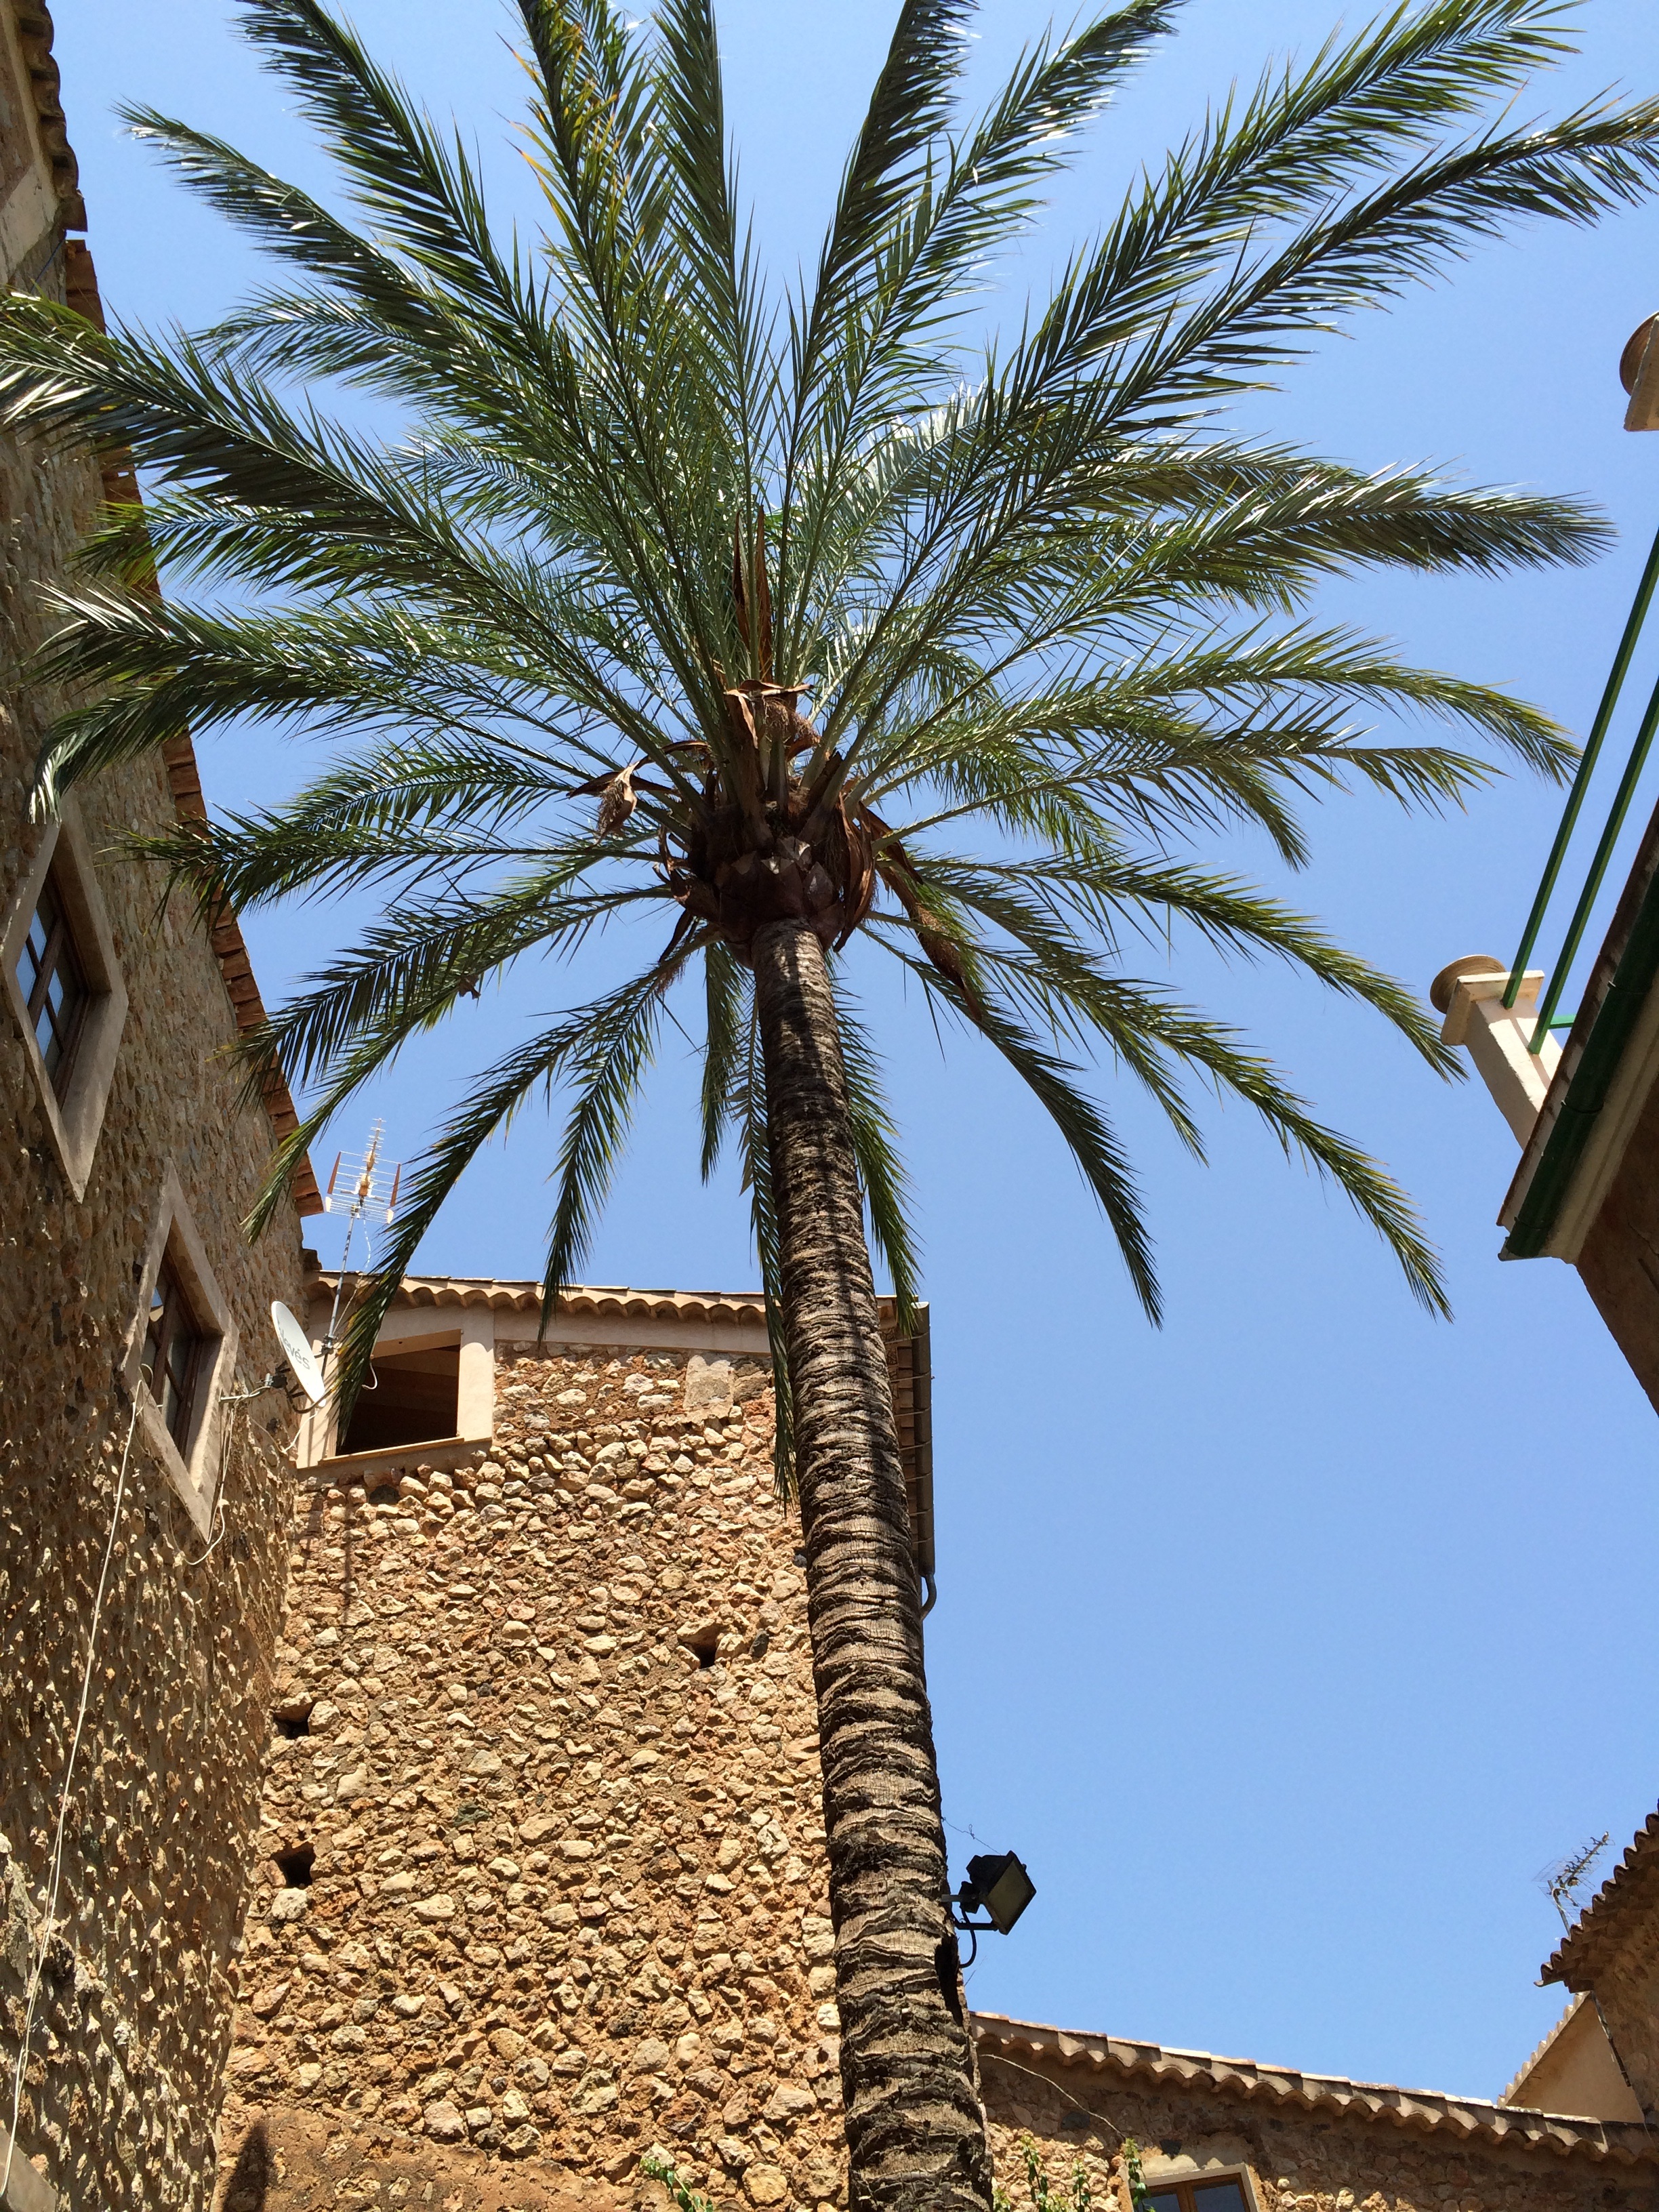
tree, architecture, plant, flower, village, mediterranean, island, mallorca, woody plant, arecales, palm family